Jacobitism

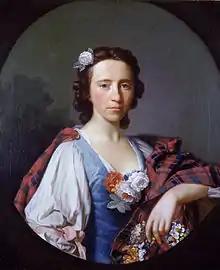
Flora MacDonald by Allan Ramsay c. 1749–1750; note white roses, a Jacobite symbol

For most of the period from 1690 to 1714, Parliament was either controlled by the Tories, or evenly split with the Whigs; when George I succeeded Anne, most hoped to reconcile with the new regime. The Earl of Mar, who led the 1715 rising, observed "Jacobitisme, which they used to brand the Tories with, is now I presum out of doors". However, George blamed the 1710-to-1714 Tory government for the Peace of Utrecht, which he viewed as damaging to his home state of Hanover. His isolation of former Tory ministers like Lord Bolingbroke and the Earl of Mar drove them first into opposition, then exile. Their exclusion from power between 1714 and 1742 led many Tories to remain in contact with the Jacobite court, which they saw as a potential tool for changing or pressuring the existing government.